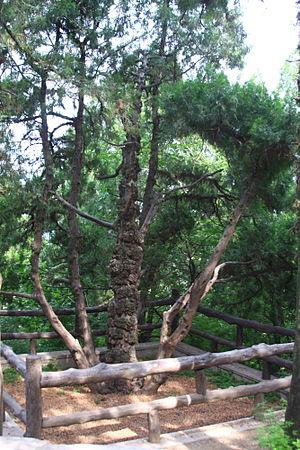
Ju-Un Sung Shang Chieh, né le 27 septembre 1901 et décédé le 18 août 1944, est un prédicateur chinois qui a joué un rôle important dans le mouvement de Réveil parmi les Chinois de Chine continentale, de Taïwan et de tout le Sud-Est asiatique, durant les années 1920 et 1930.